Kusumoto Masataka

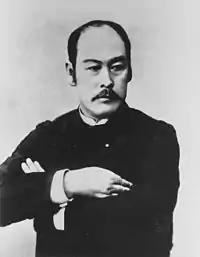

(April 14, 1838 – February 7, 1902) was a Japanese Home Ministry government official. He was a member of the House of Representatives of the Empire of Japan and its third speaker. Previously, he was governor of Niigata Prefecture (1872–1875) and governor of Tokyo (1875–1879). He was a recipient of the Order of the Rising Sun and the Order of the Sacred Treasure, and in 1896, he was granted the title of baron (男爵, danshaku) under Meiji Japan's European-derived kazoku peerage system.